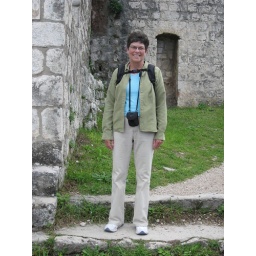
Edie standing by Chapel of Our Lady of Remedy (1518) - halfway up the old city walls of Kotor